Henry Clay Frick House

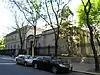
The house as seen from 70th Street

At the center of the house is the living hall flanked by a library room to the north and a drawing room to the south. The living hall has oak paneling and classical design details and originally functioned as a gathering space. The drawing room is also known as the Fragonard room, since it contains large wall paintings by Jean-Honoré Fragonard, and is furnished with 18th-century French furniture and Sèvres porcelain. The library room is designed in the William and Mary style with wooden paneling and originally had low bookcases. To the east of the library and drawing rooms are the north and south halls respectively. The north hall, central living hall, and south hall form a transverse corridor that is divided into three parts by aedicular doorways.